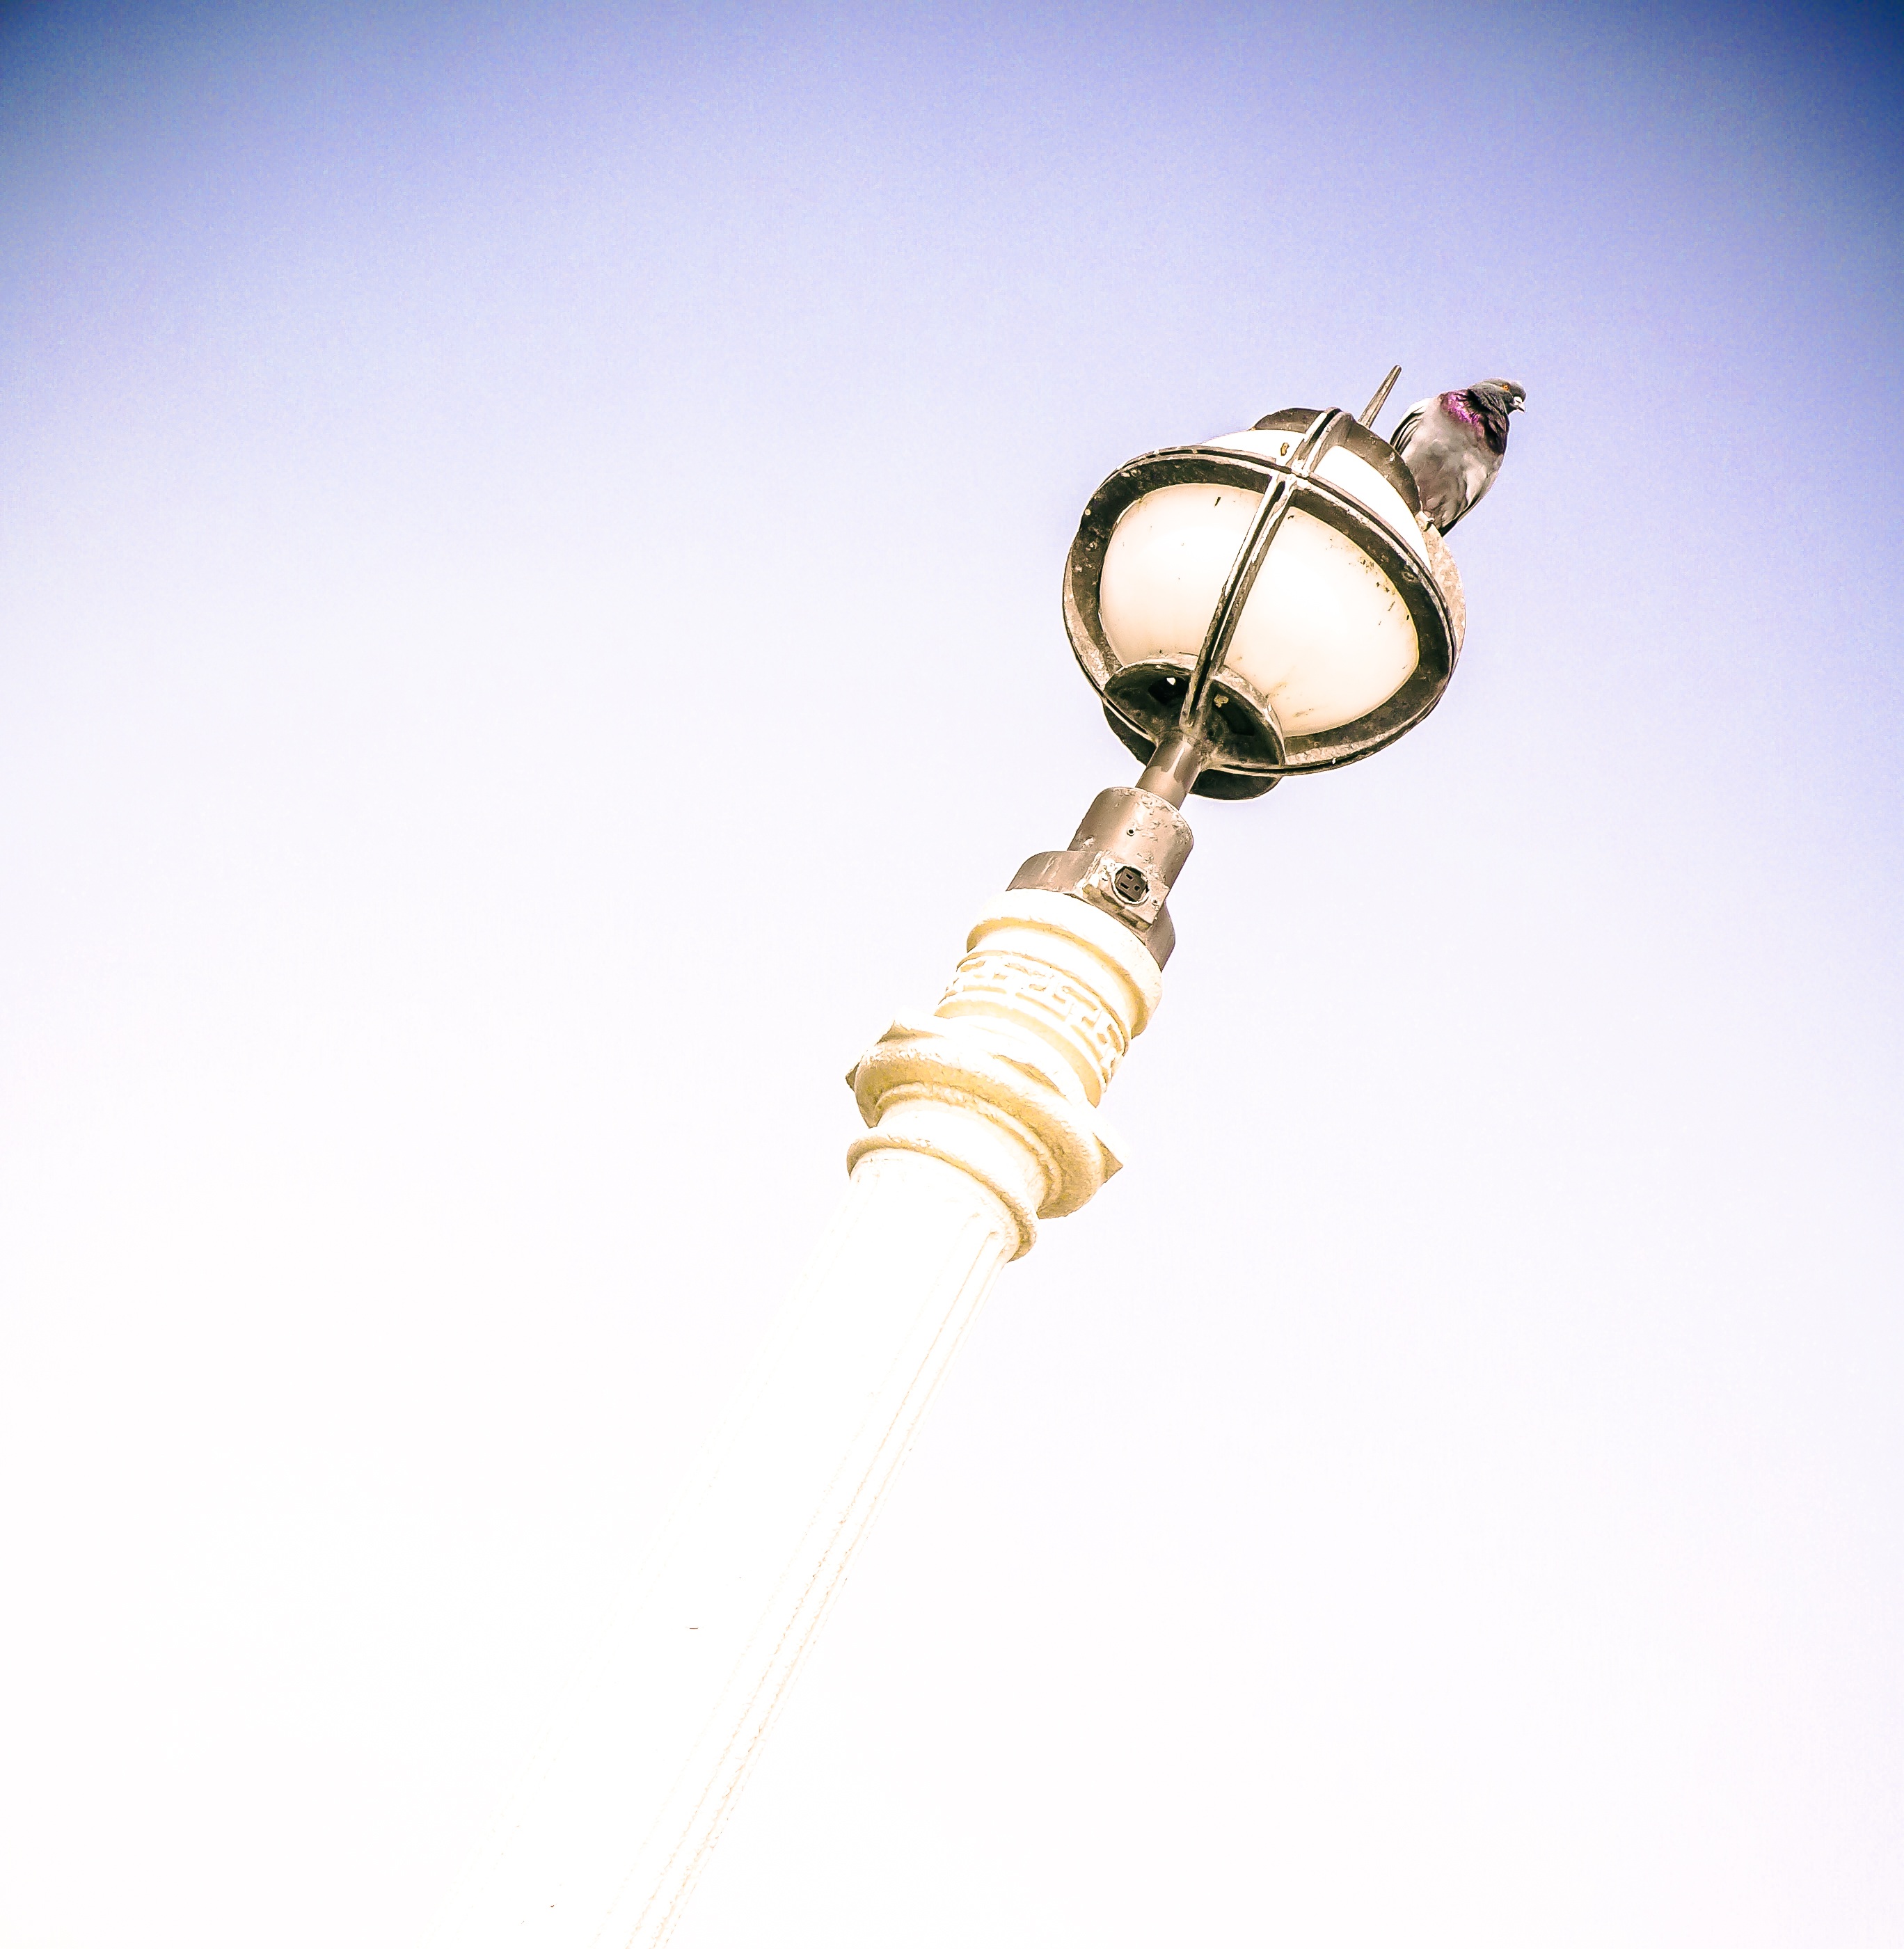
hand, bird, sky, chain, lantern, street light, street lamp, poultry, jewellery, dove, harmony, fashion accessory